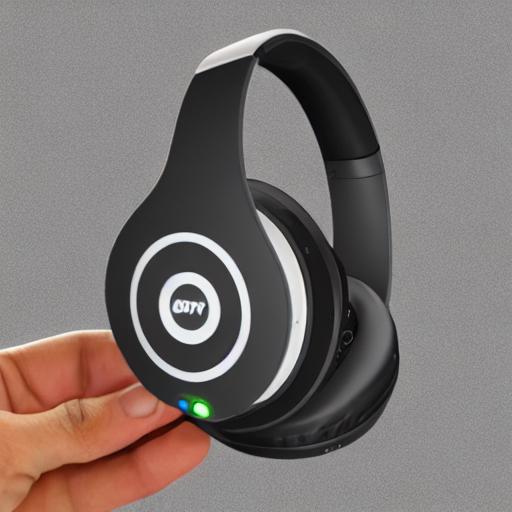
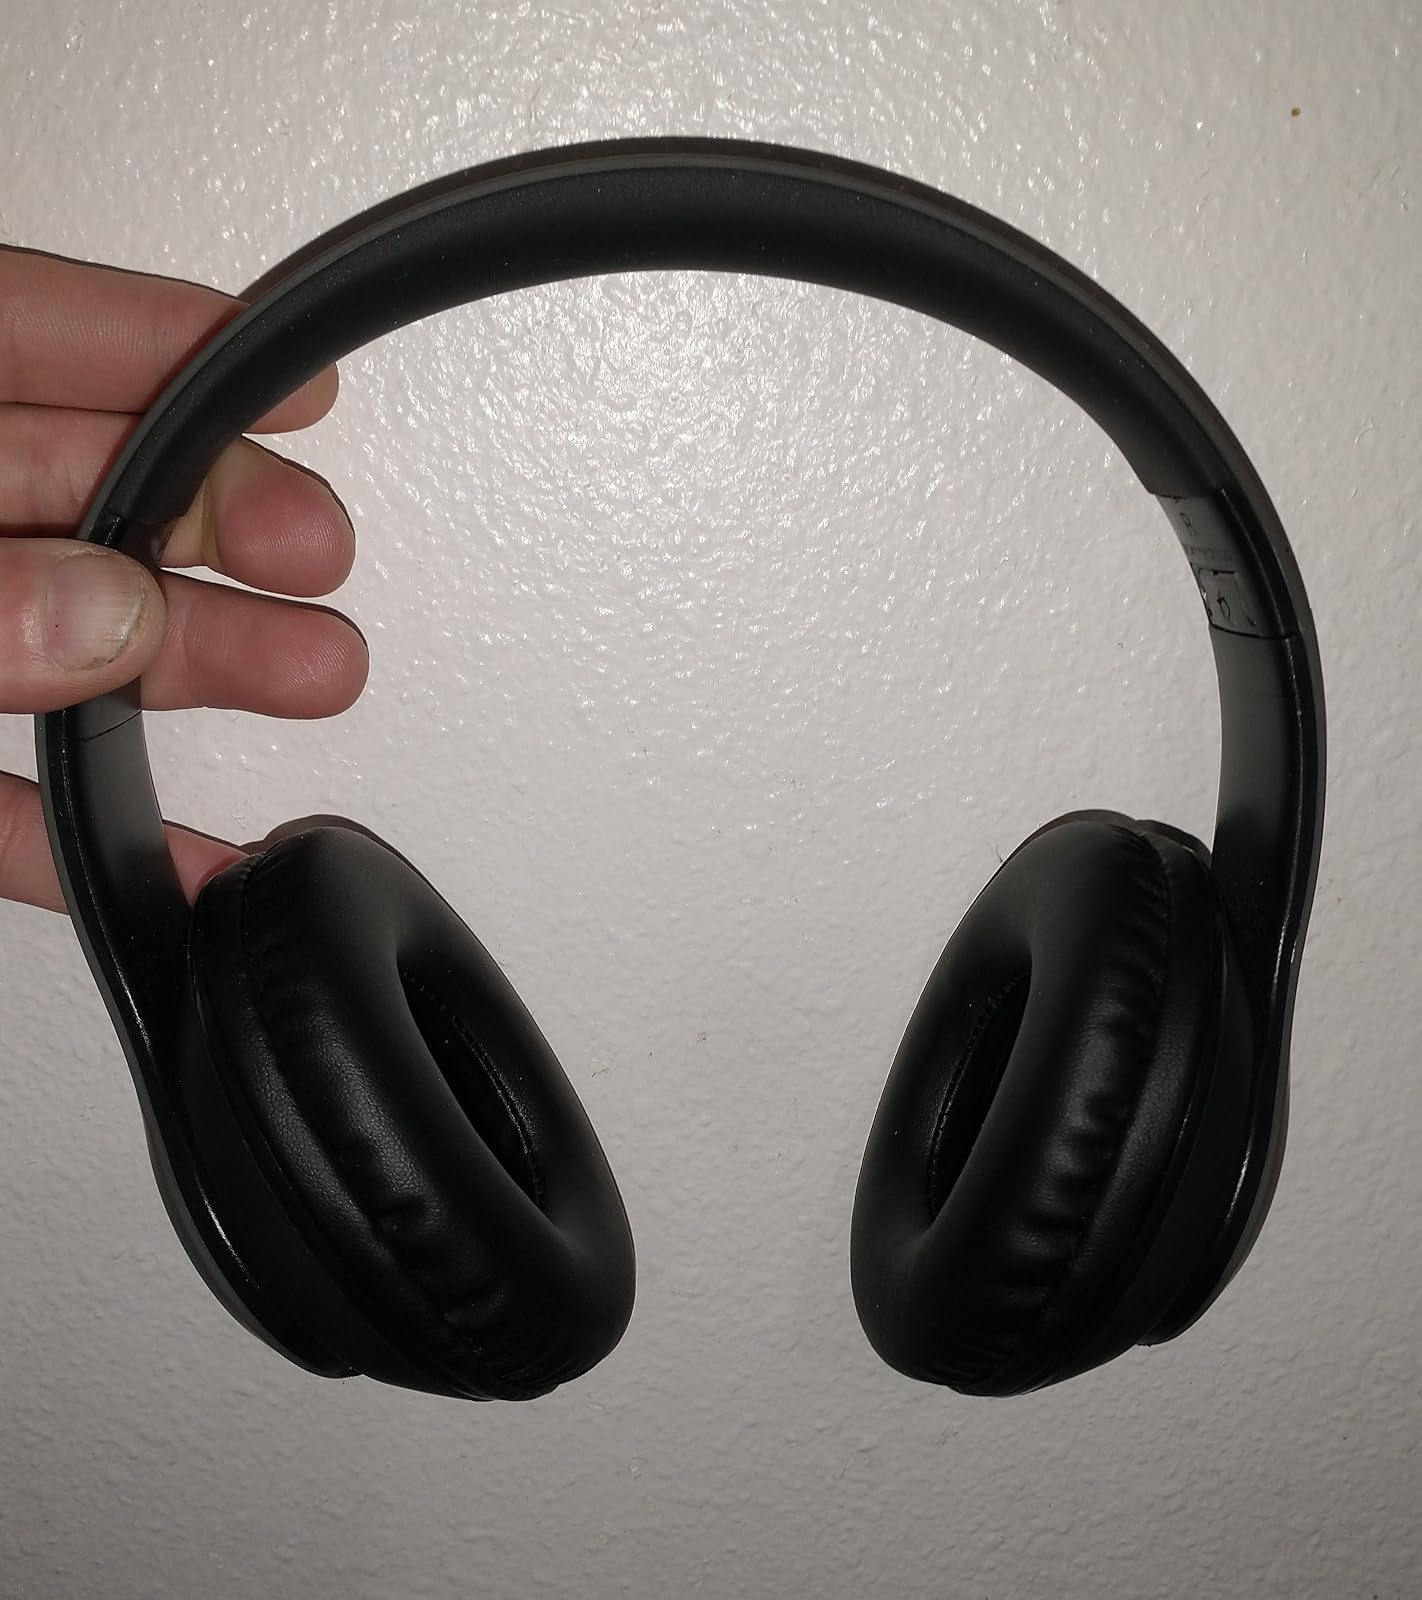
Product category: headphones
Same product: no